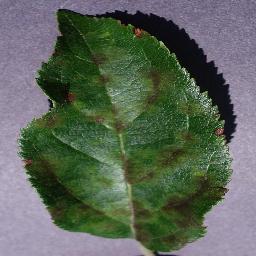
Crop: apple
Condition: scab